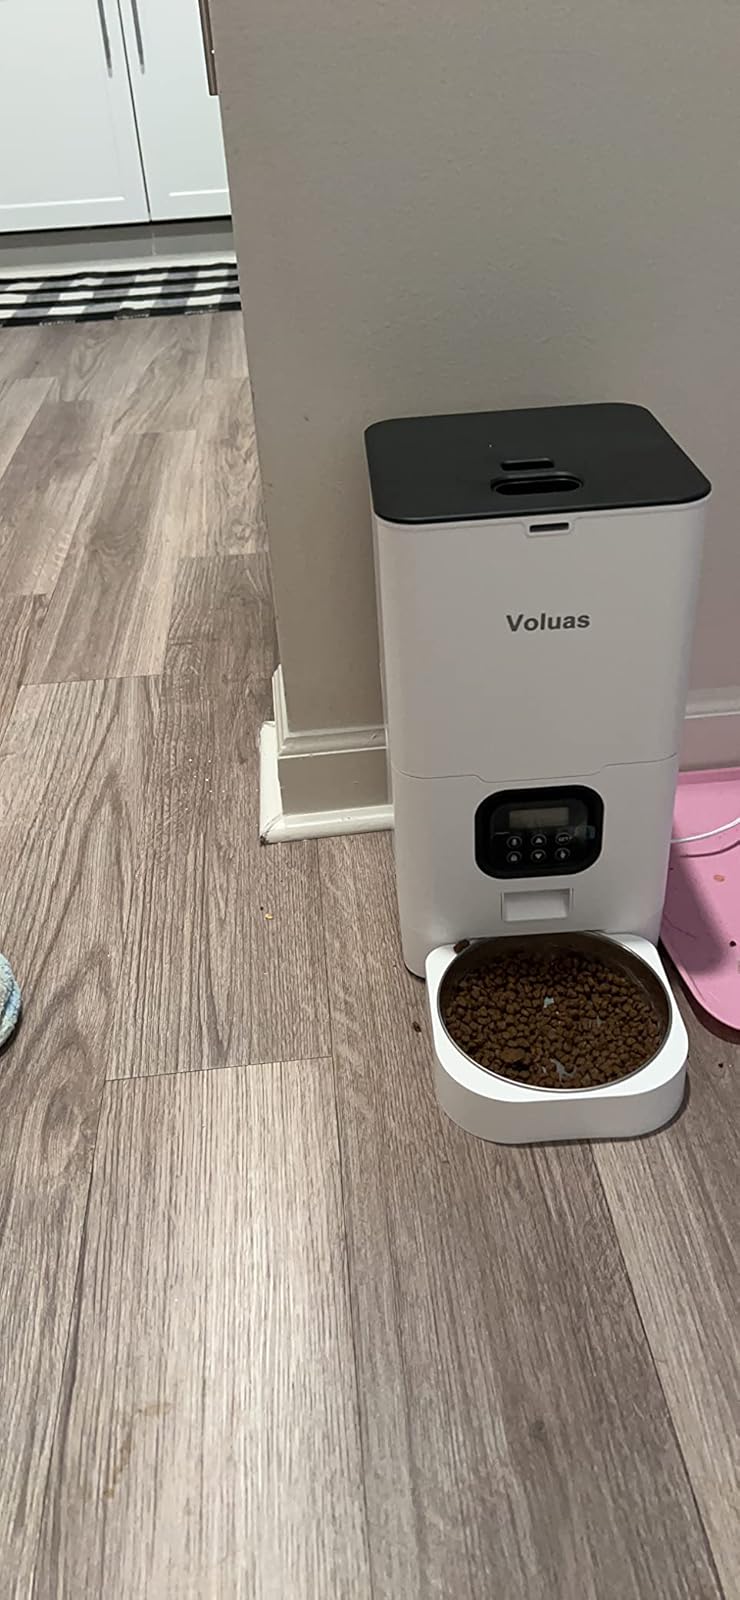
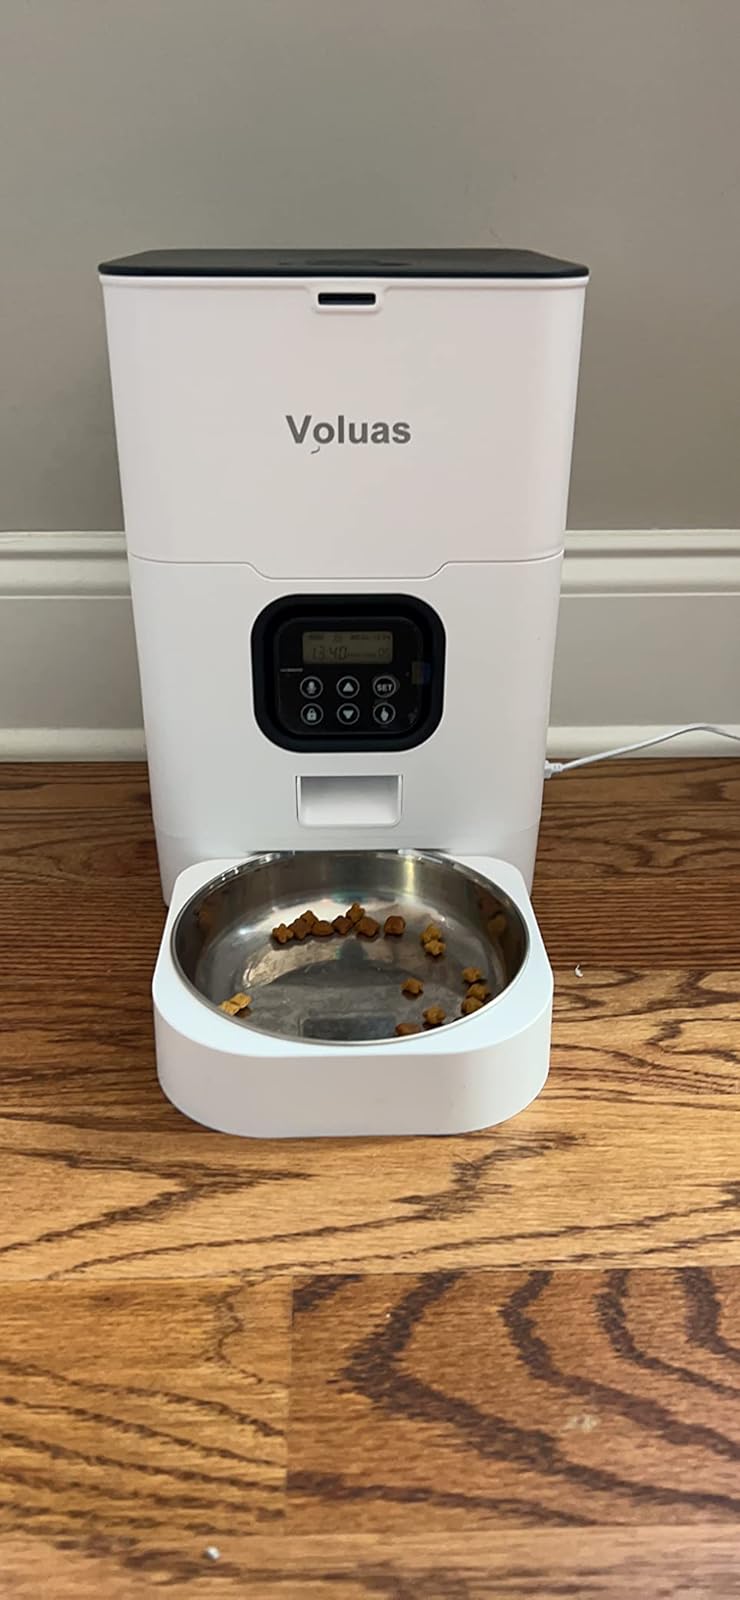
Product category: items_feeder
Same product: yes